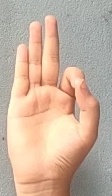
ASL sign: F